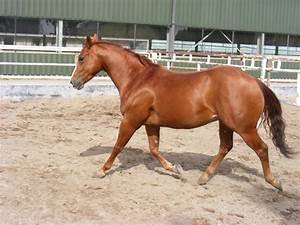
Label: horse